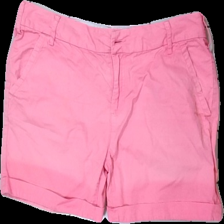
View: front
Type: Shorts
Category: Men
Brand: Race Marine
Colors: Pink
Material: 100% Bomull
Pattern: Logo print
Cut: Tight
Size: 42
Season: All
Stains: Minor
Damage: knapp lös
Damage location: top center
Damage 2: blekta
Damage 2 location: middle center
Damage 3: blekta
Damage 3 location: middle center
Price range: <50
Recommended usage: Export
Description: rosa shorts